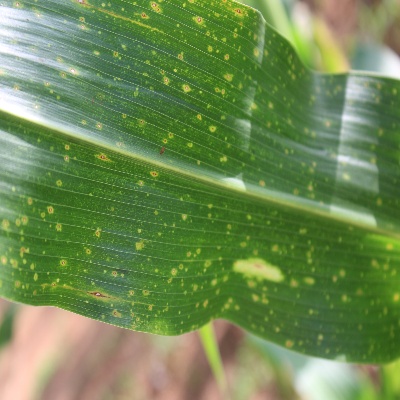
Crop: Maize
Condition: leaf spot